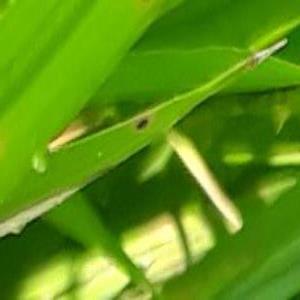
Disease: Brownspot